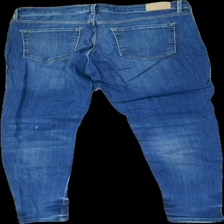
View: back
Type: Jeans
Category: Ladies
Brand: Zara
Colors: Blue
Material: 100% cotton
Cut: Regular
Size: 38
Season: All
Trend: Denim
Stains: Minor
Price range: 50-100
Recommended usage: Reuse